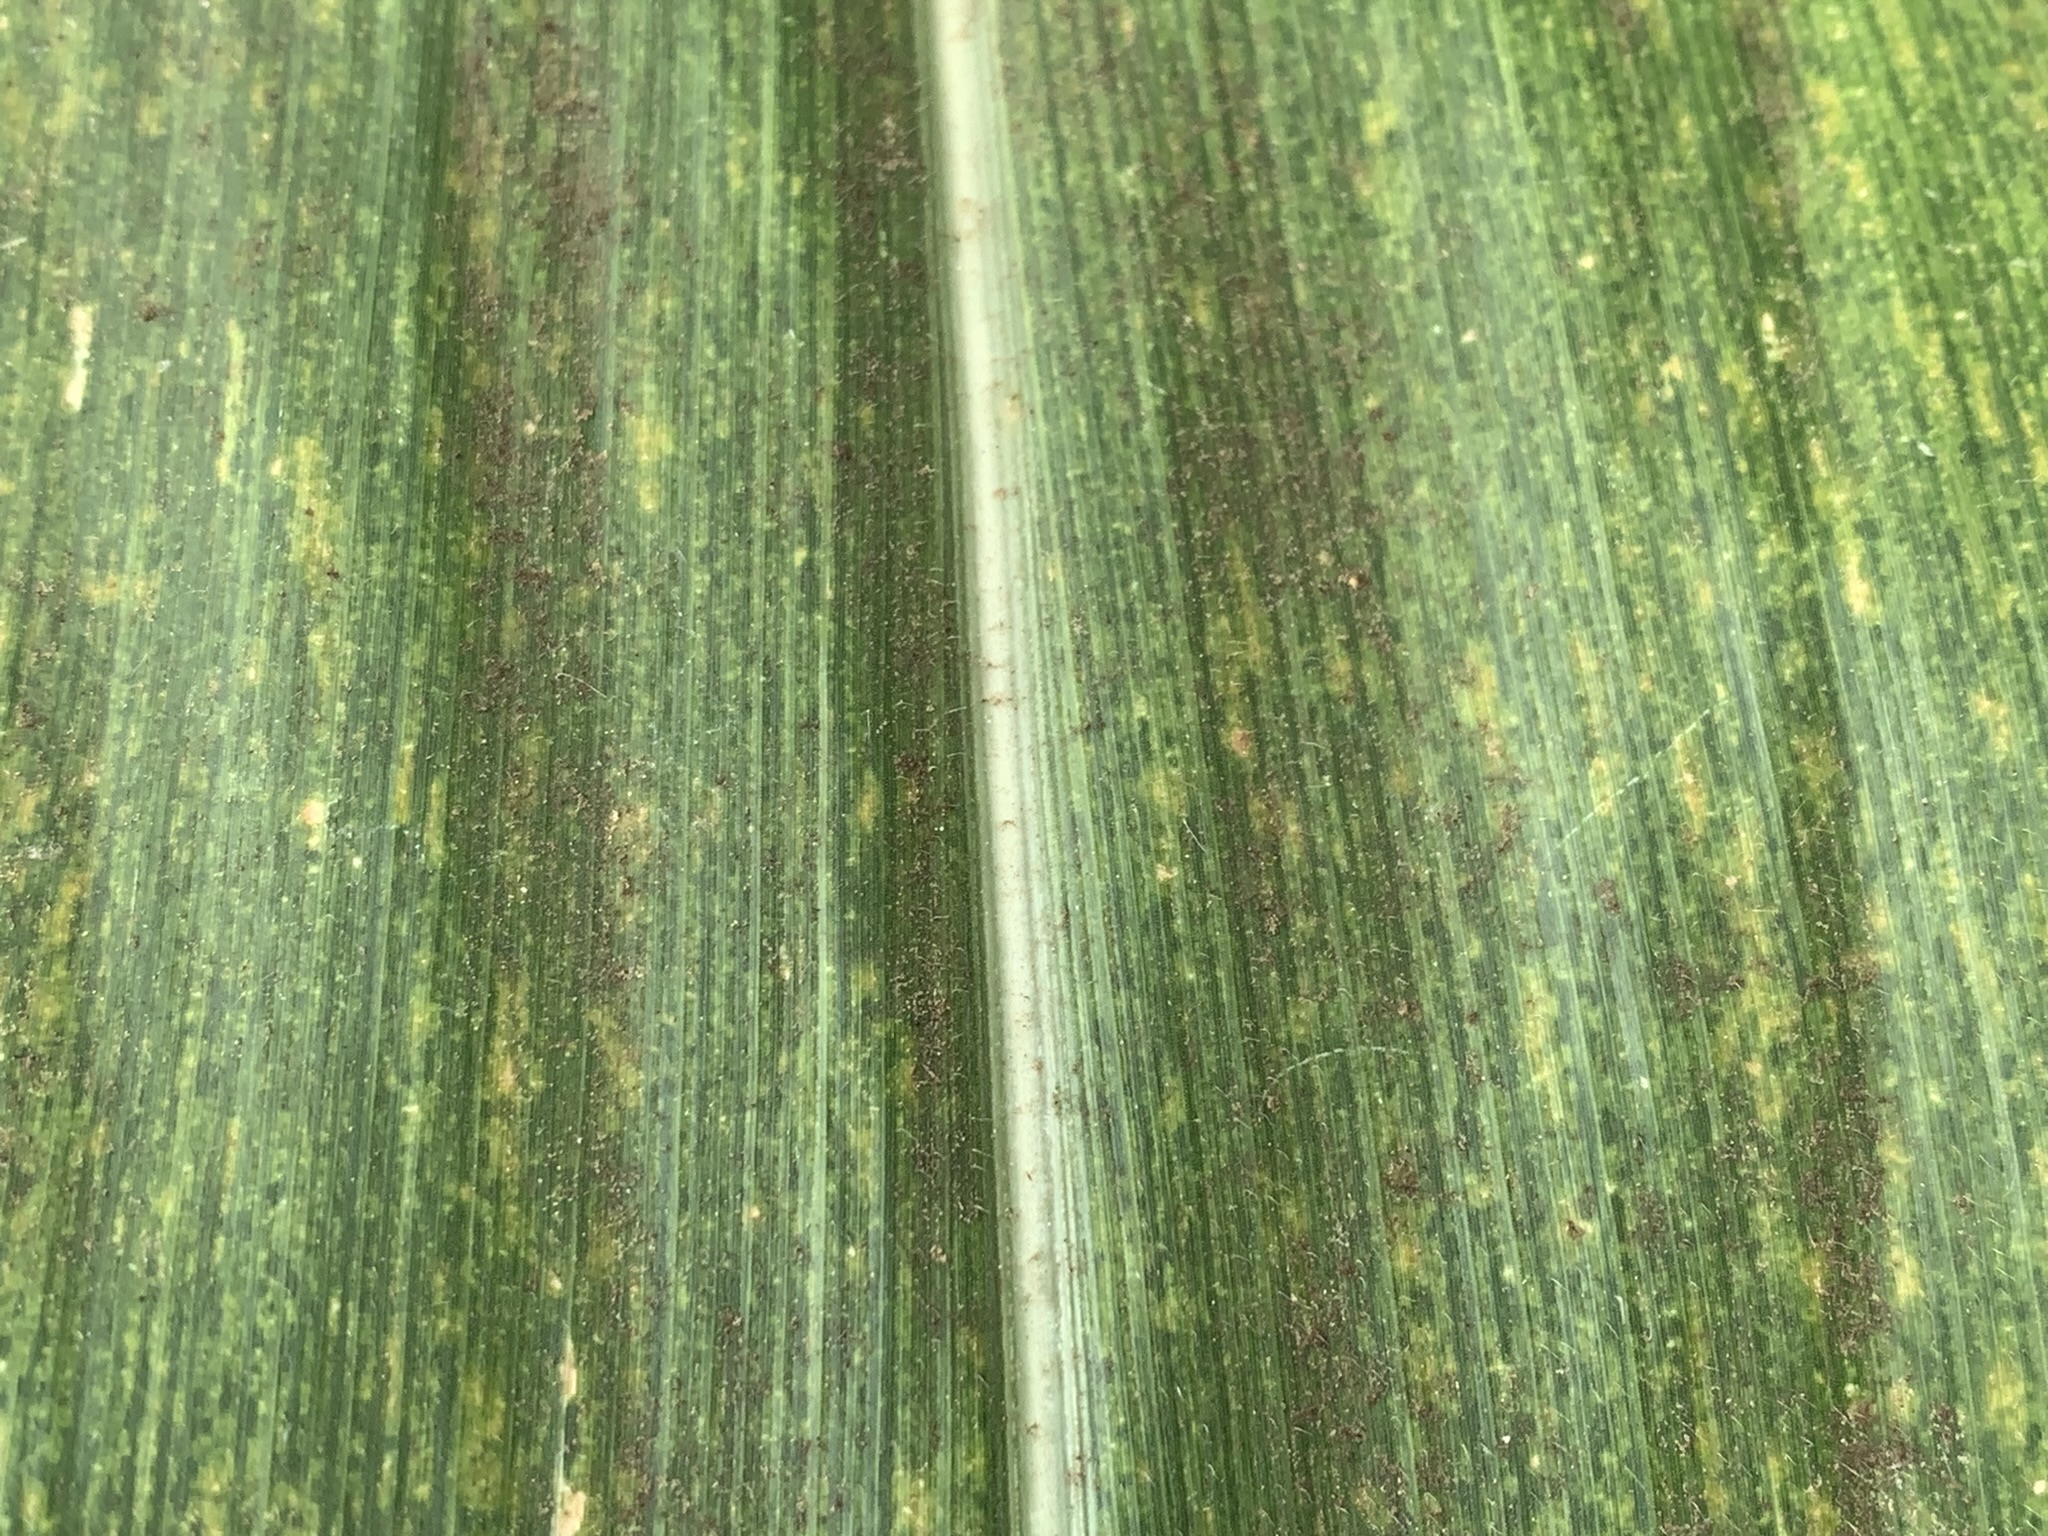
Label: MLN